Ferrari F300

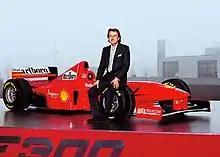
Luca di Montezemolo at the launch of the F300, January 1998

Strongly resembling the previous season's Ferrari F310B, albeit with a narrower track and redesigned sidepods, the F300 was a competitive and reliable car; however, it was still aerodynamically inferior to the McLaren MP4/13. Despite this, Michael Schumacher battled his way to second place in the world championship behind Mika Häkkinen. Ferrari also finished as runners-up in the Constructors' Championship. The car was an excellent base for the dominance that Ferrari would achieve in the following seasons. Schumacher battled back from a large deficit to be on the same point total as Häkkinen following his sixth win of the season at Monza, but having been beaten narrowly by Häkkinen at Nürburgring in the penultimate round, the championship title was no longer in Schumacher's own destiny. Stalling the car on the grid in the finale at Suzuka definitely made sure the title was lost, compounded by a puncture following a fightback that might have landed a podium. Even a podium would have been in vain as Häkkinen also won that race. Häkkinen finished with 100 points compared with 86 for Schumacher. Eddie Irvine finished fourth in the championship, being the second-placed finisher in both 1-2's Ferrari scored in France and Italy. Schumacher won six races but Irvine once again did not record a single win. A fourth was his highest championship finish to that date though and he collected many podium finishes over the course of the campaign.